William Thomas Rawleigh

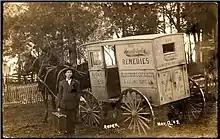
The Rawleigh Man, 1909

The "Rawleigh Man" was helped in reaching out to his clientele by following the detailed practices and scripts in the 542 page book "Rawleigh Methods, A Guide Book for Rawleigh Dealers" published in 1938.